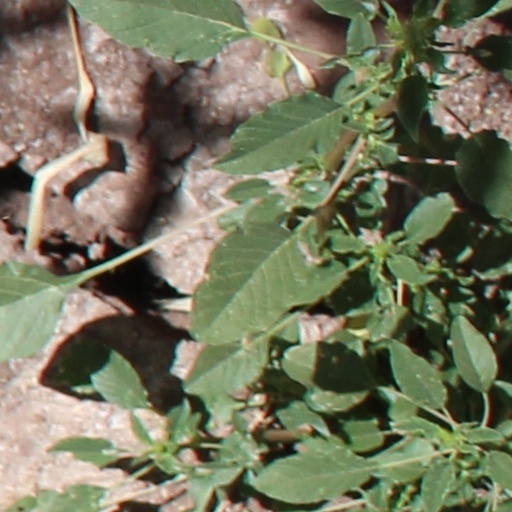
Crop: wheat